Kismet (Marvel Comics)

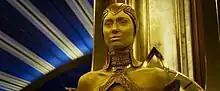
Elizabeth Debicki as Ayesha in the 2017 film "Guardians of the Galaxy Vol. 2".

A hybridized incarnation of Ayesha appears as a playable character in "Lego Marvel Super Heroes 2", voiced by Olivia Mace. This version has the appearance and attitude of the MCU incarnation coupled with the abilities and origin of her comic book counterpart.